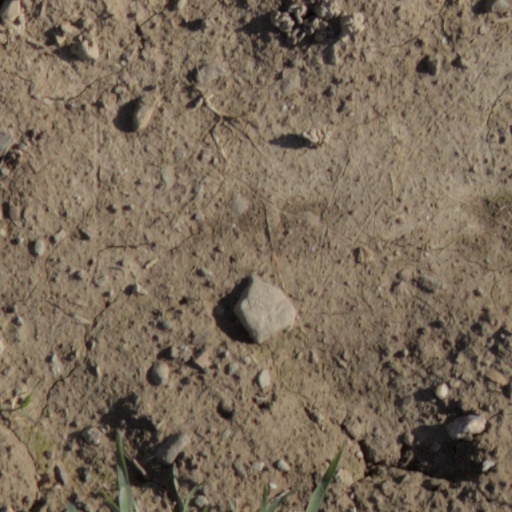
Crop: wheat